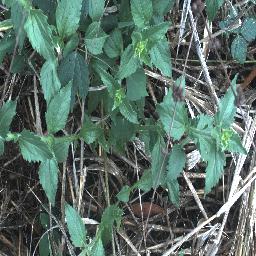
Label: siam_weed